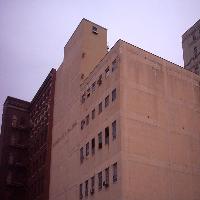
Weather: cloudy or overcast